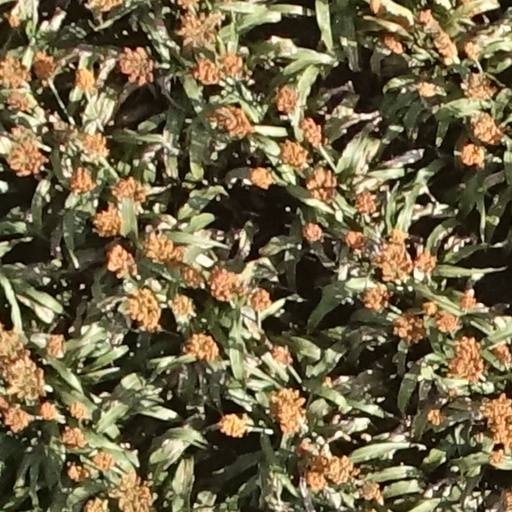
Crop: sorghum